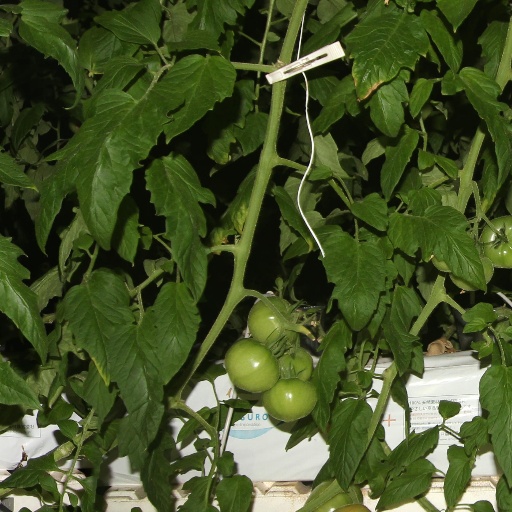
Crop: tomato